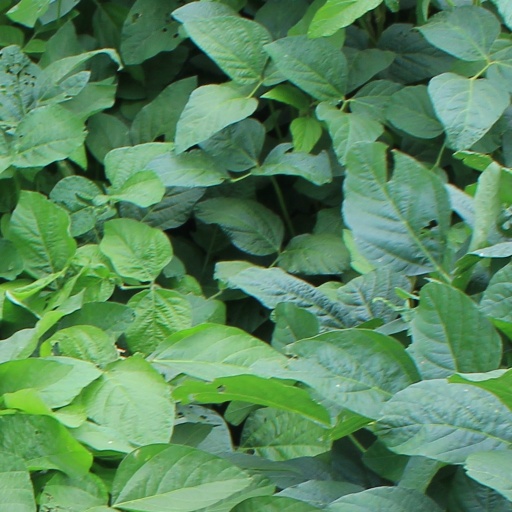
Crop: soybean